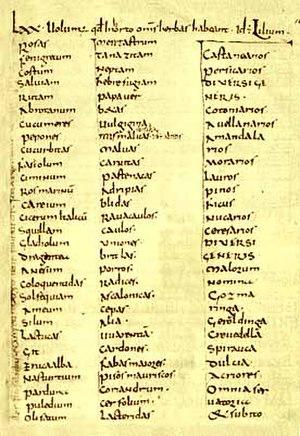
Le Parc archéologique Asnapio est situé en France, à Villeneuve-d'Ascq. Il propose des reconstitutions d'habitats du Paléolithique supérieur au Moyen Âge. Le parc s'inspire de fouilles du Nord de la France et sert de champ d'expérimentation archéologique. Au cœur de la ville nouvelle de Villeneuve-d'Ascq, le parc jouxte le parc du Héron et doit son nom au bourg d'Annappes sous sa forme carolingienne.
Les Haras nationaux sont, de 1665 à 2010, l'administration des haras publics français, dédiée à l'élevage des chevaux. Constituant l'une des plus anciennes administrations françaises, leurs origines remontent aux Haras royaux, créés sous Colbert. Brièvement supprimés durant la Révolution, ils sont restaurés sous le nom de Haras impériaux par Napoléon Iᵉʳ, puis réformés en 1874, devenant les Haras nationaux, organisation qui perdure plus d'un siècle. En 1999, les HN acquièrent le statut d'établissement public à caractère administratif. Un regroupement est opéré en 2010 avec l'École nationale d'équitation, pour former l'Institut français du cheval et de l'équitation.
Le capitulaire De Villis, ou plus exactement le Capitulare de Villis vel curtis imperii est un acte législatif datant de la fin du VIIIᵉ siècle ou du début du IXᵉ siècle.